Dunchurch

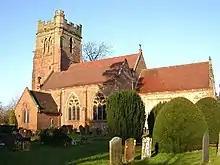
St Peter's church

There are three churches in the village: St Peter's (Church of England) in the centre, a Methodist chapel in Cawston Lane and a Baptist church on the outskirts of the village on the Coventry road.